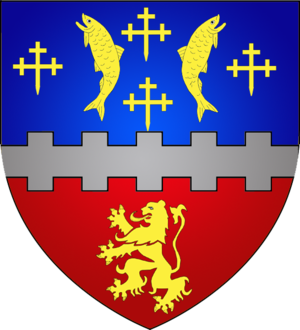
Pétange
Pétanges våben
Pétange er en kommune og et byområde i storhertugdømmet Luxembourg. Kommunen, som har et areal på 11,93 km², ligger i kantonen Esch-sur-Alzette i distriktet Luxembourg. I 2005 havde kommunen 14.632 indbyggere.